Toplița Monastery

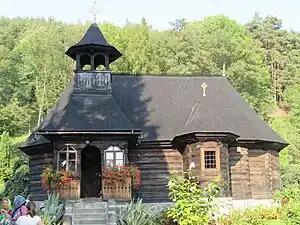
Wooden church of Toplița Monastery

The Toplița Monastery is a Romanian Orthodox monastery located at 68-70 Ștefan cel Mare Street in Toplița, Romania. It is dedicated to the Prophet Elijah.